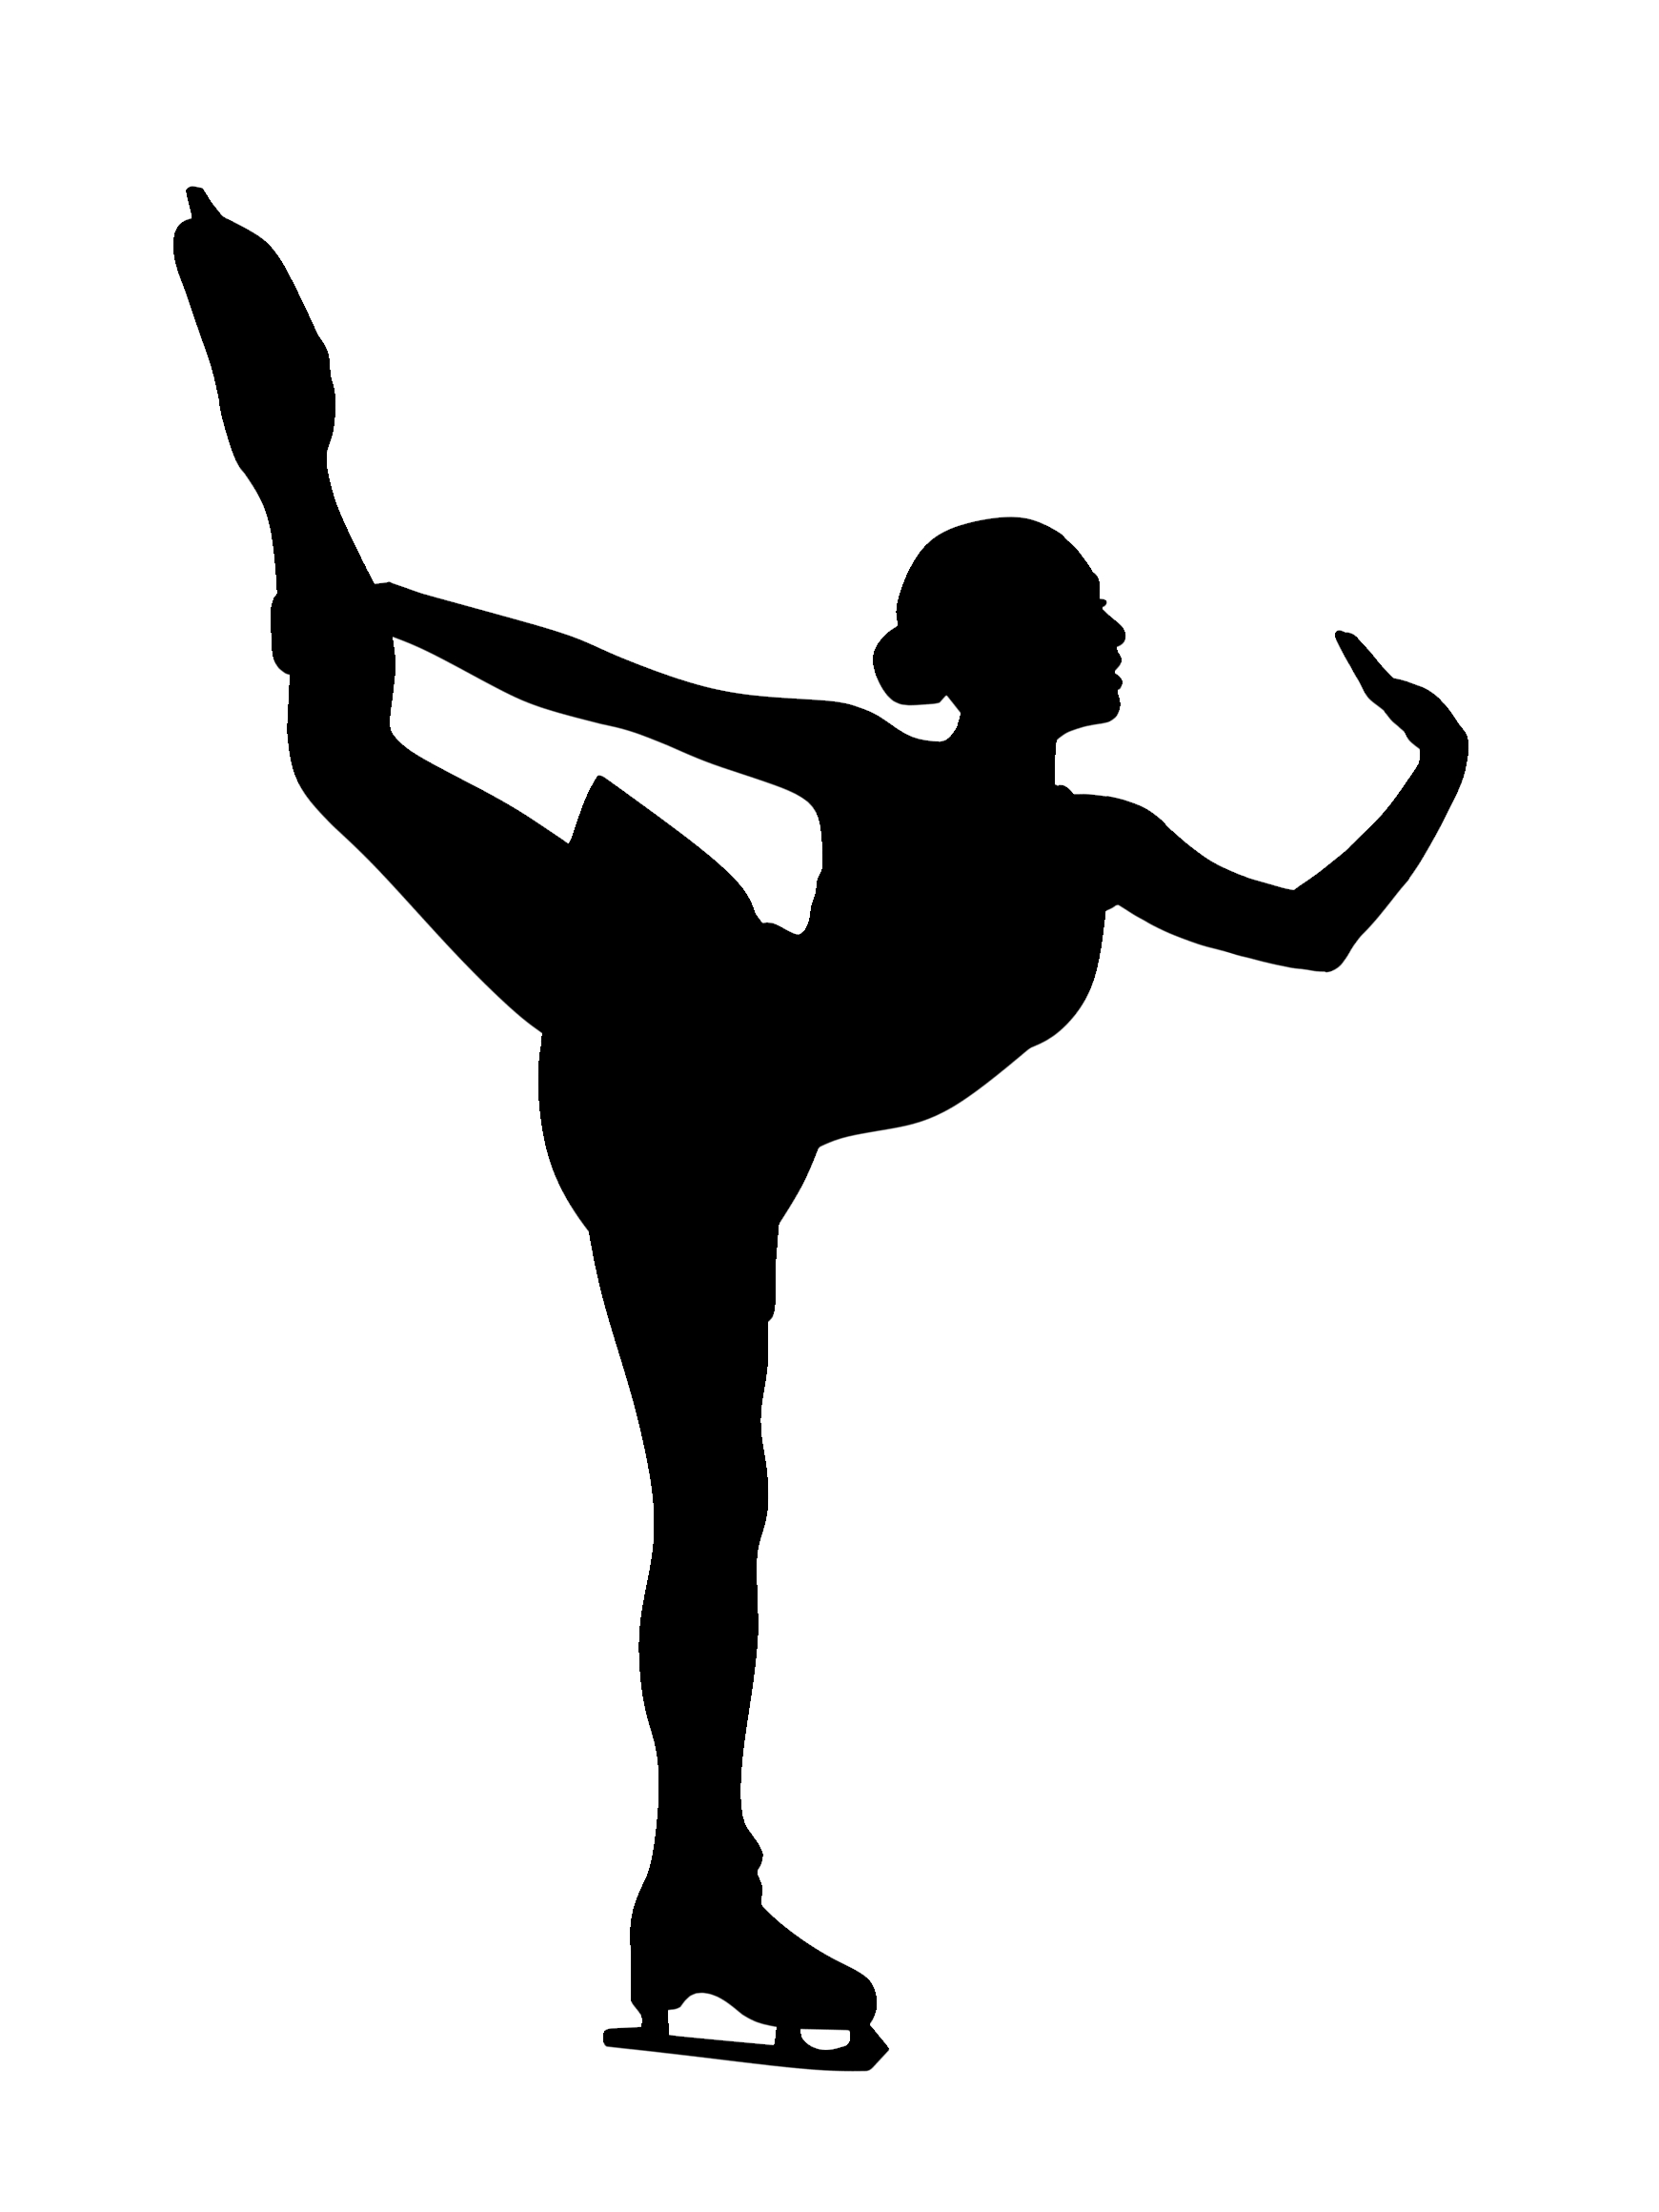
woman, skating, ice, dancer, skater, pirouette, figure, girl, action, ladies, beautiful, sport, dance, beauty, show, posing, training, wintry, sporting, winter, Athletic dance move, silhouette, arm, leg, balance, ballet dancer